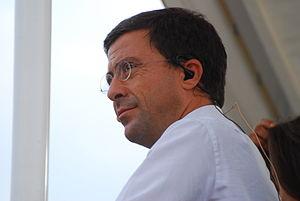
Italo Bocchino est une personnalité politique italienne, ancien président du groupe parlementaire Futur et liberté pour l'Italie. Il est également journaliste et éditeur.